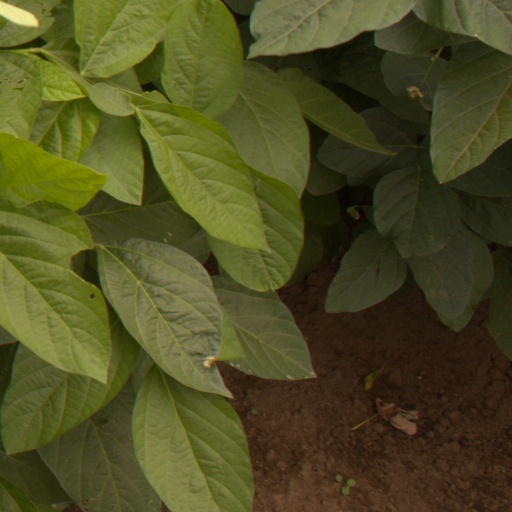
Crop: soybean